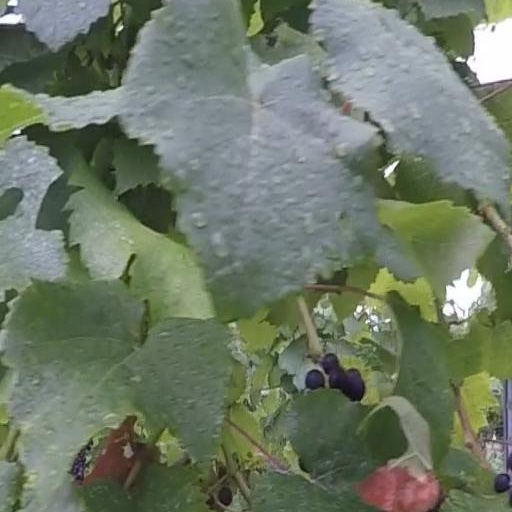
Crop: grape